Deutsches Volksliedarchiv

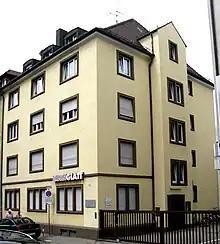
Building of Deutsches Volksliedarchiv

The Deutsche Volksliedarchiv, a research institute for Volkslied (folk song) in German, was founded in 1914 and was integrated into the University of Freiburg in 2014, now called Zentrum für Populäre Kultur und Musik (Centre of popular culture and music). It has extensive collections of traditional and popular songs, maintained and expanded in the new centre, and accessible to the public without restriction. Before 2014, it was independent scientific research institute of the state Baden-Württemberg, based in Freiburg im Breisgau.